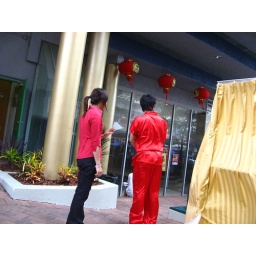
Old red, new red. Girl in red shirt speaks to guy in red getup for traditional martial arts performances